The Border (1996 film)

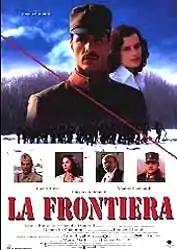

The Border is a 1996 Italian war drama film directed by Franco Giraldi.